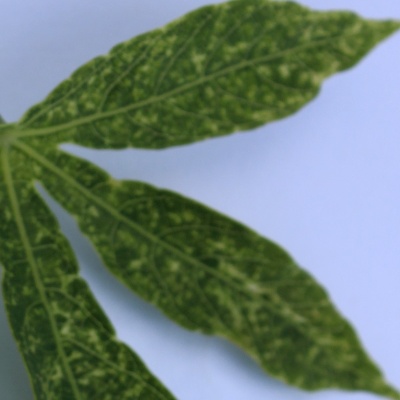
Crop: Cassava
Condition: green mite